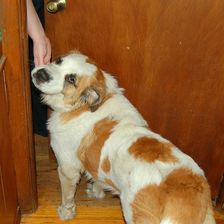
Species: dog
Breed: saint bernard